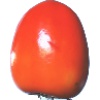
Label: kaki